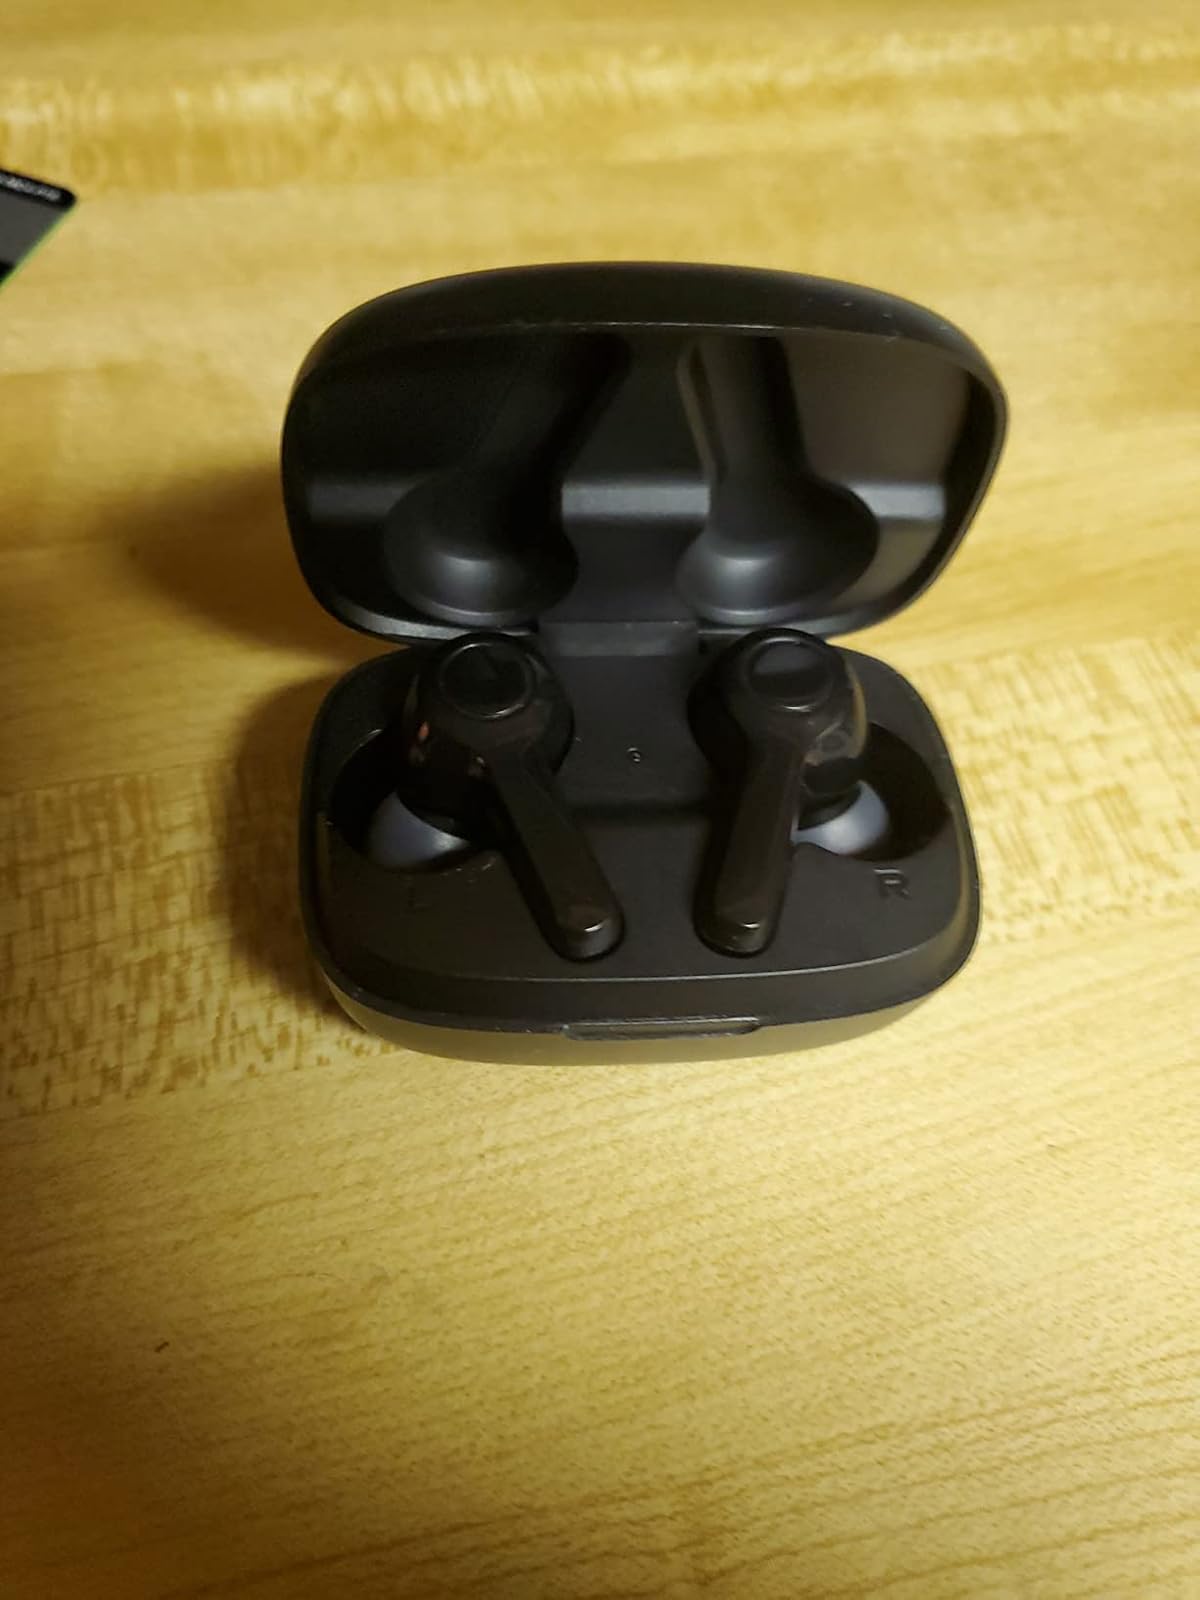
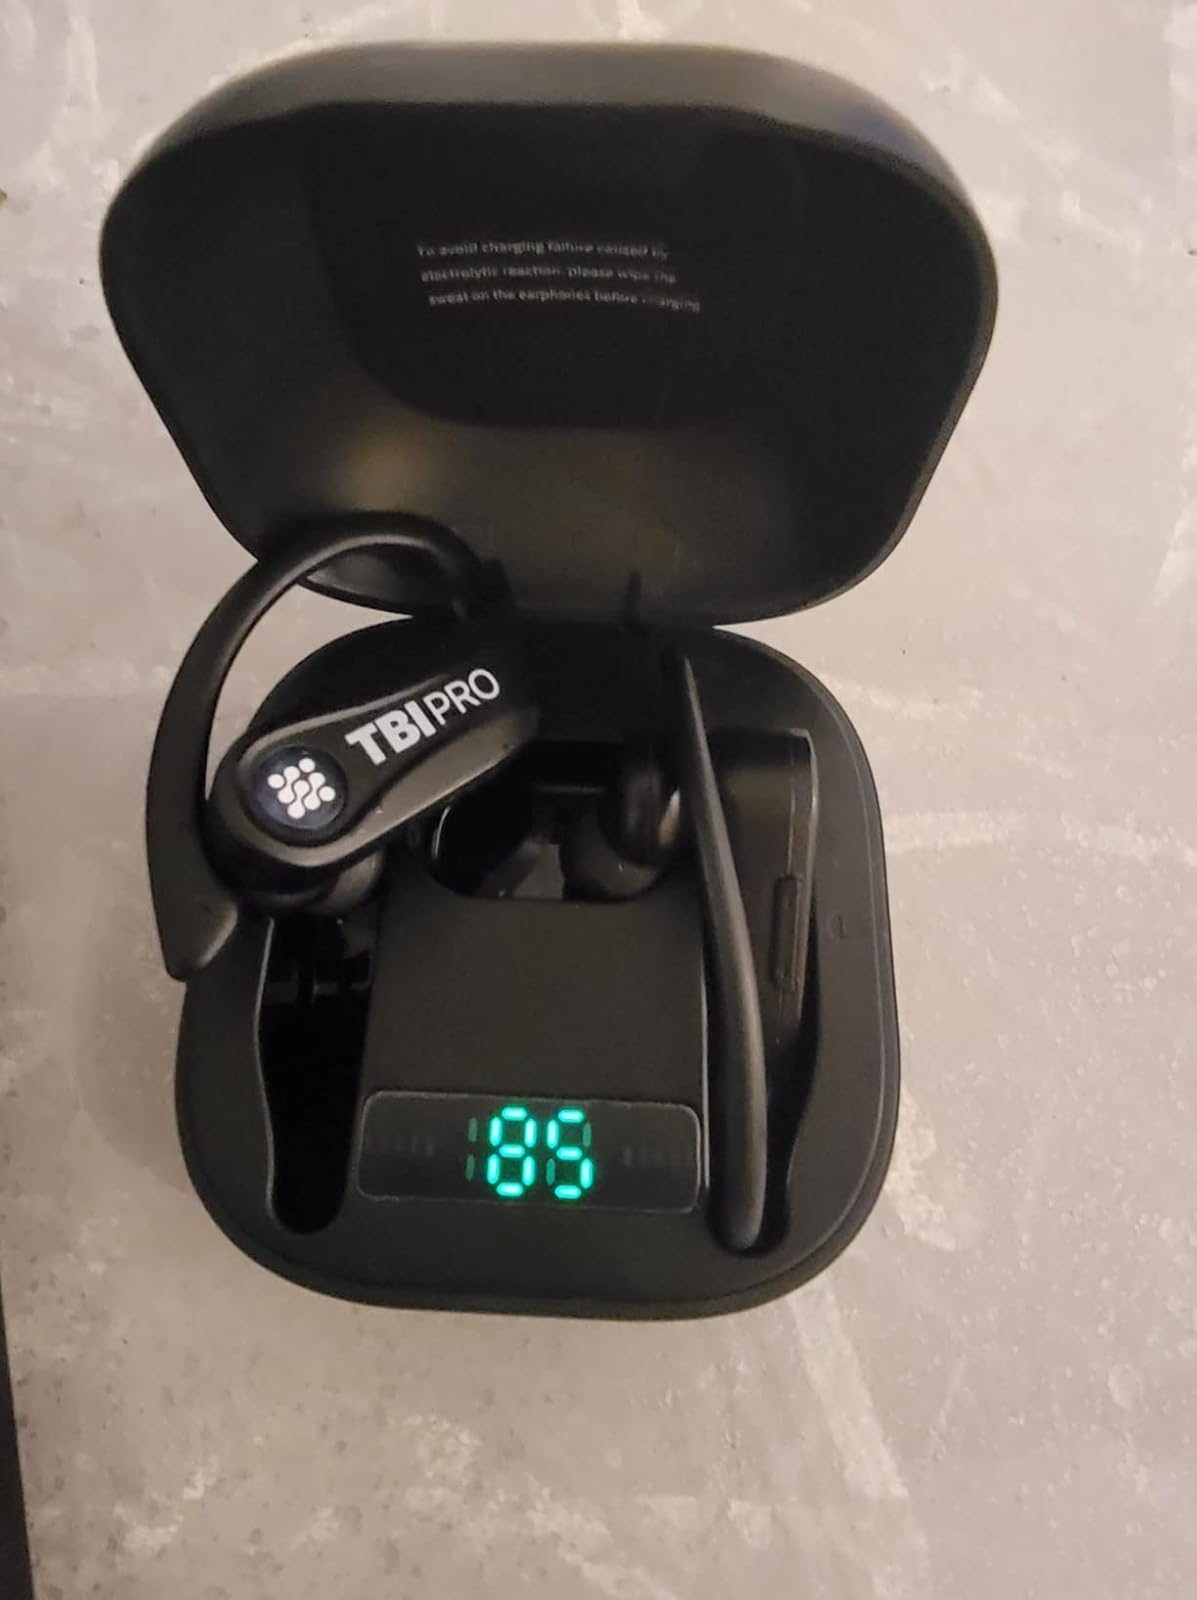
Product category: earbuds
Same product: no